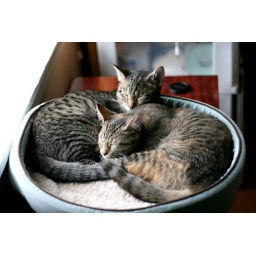
pancake and waffle in their kitty bed during the bear's game last sunday